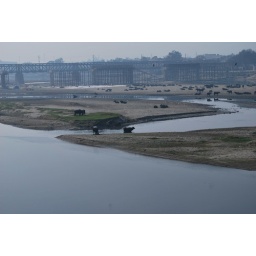
Water buffalo swimming in the river near Agra